Benihana

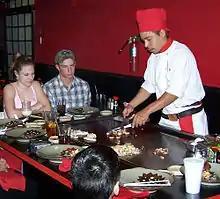
A chef preparing a dinner at the table

Yunosuke Aoki founded a jazz café called "Ellington" in the Nihonbashi district of Tokyo in 1937. The café was destroyed during the firebombing of Tokyo in 1945 and reopened in 1947 as a coffee shop called Benihana. Aoki opened a restaurant on the second floor in 1950. In 1955, he opened a teppanyaki restaurant across the street, now known as Benihana Bekkan. This was followed by a Ginza location in 1956, which closed in 1997 and was demolished to make way for the Aoki Tower office building.